Sheena Easton

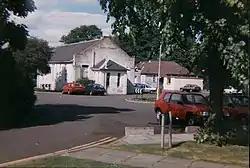
Easton was born at Bellshill Maternity Hospital in 1959

Sheena Shirley Orr was born on 27 April 1959, at Bellshill Maternity Hospital in Lanarkshire, Scotland, the youngest of six children of Annie and steel mill labourer Alex Orr. She has two brothers, Robert and Alex, and three sisters, Marilyn, Anessa, and Morag. Her earliest-known public performance as a singer was in 1964 at the age of five, when she sang "Early One Morning" for her uncle and aunt and various relatives at the couple's 25th wedding anniversary celebration.